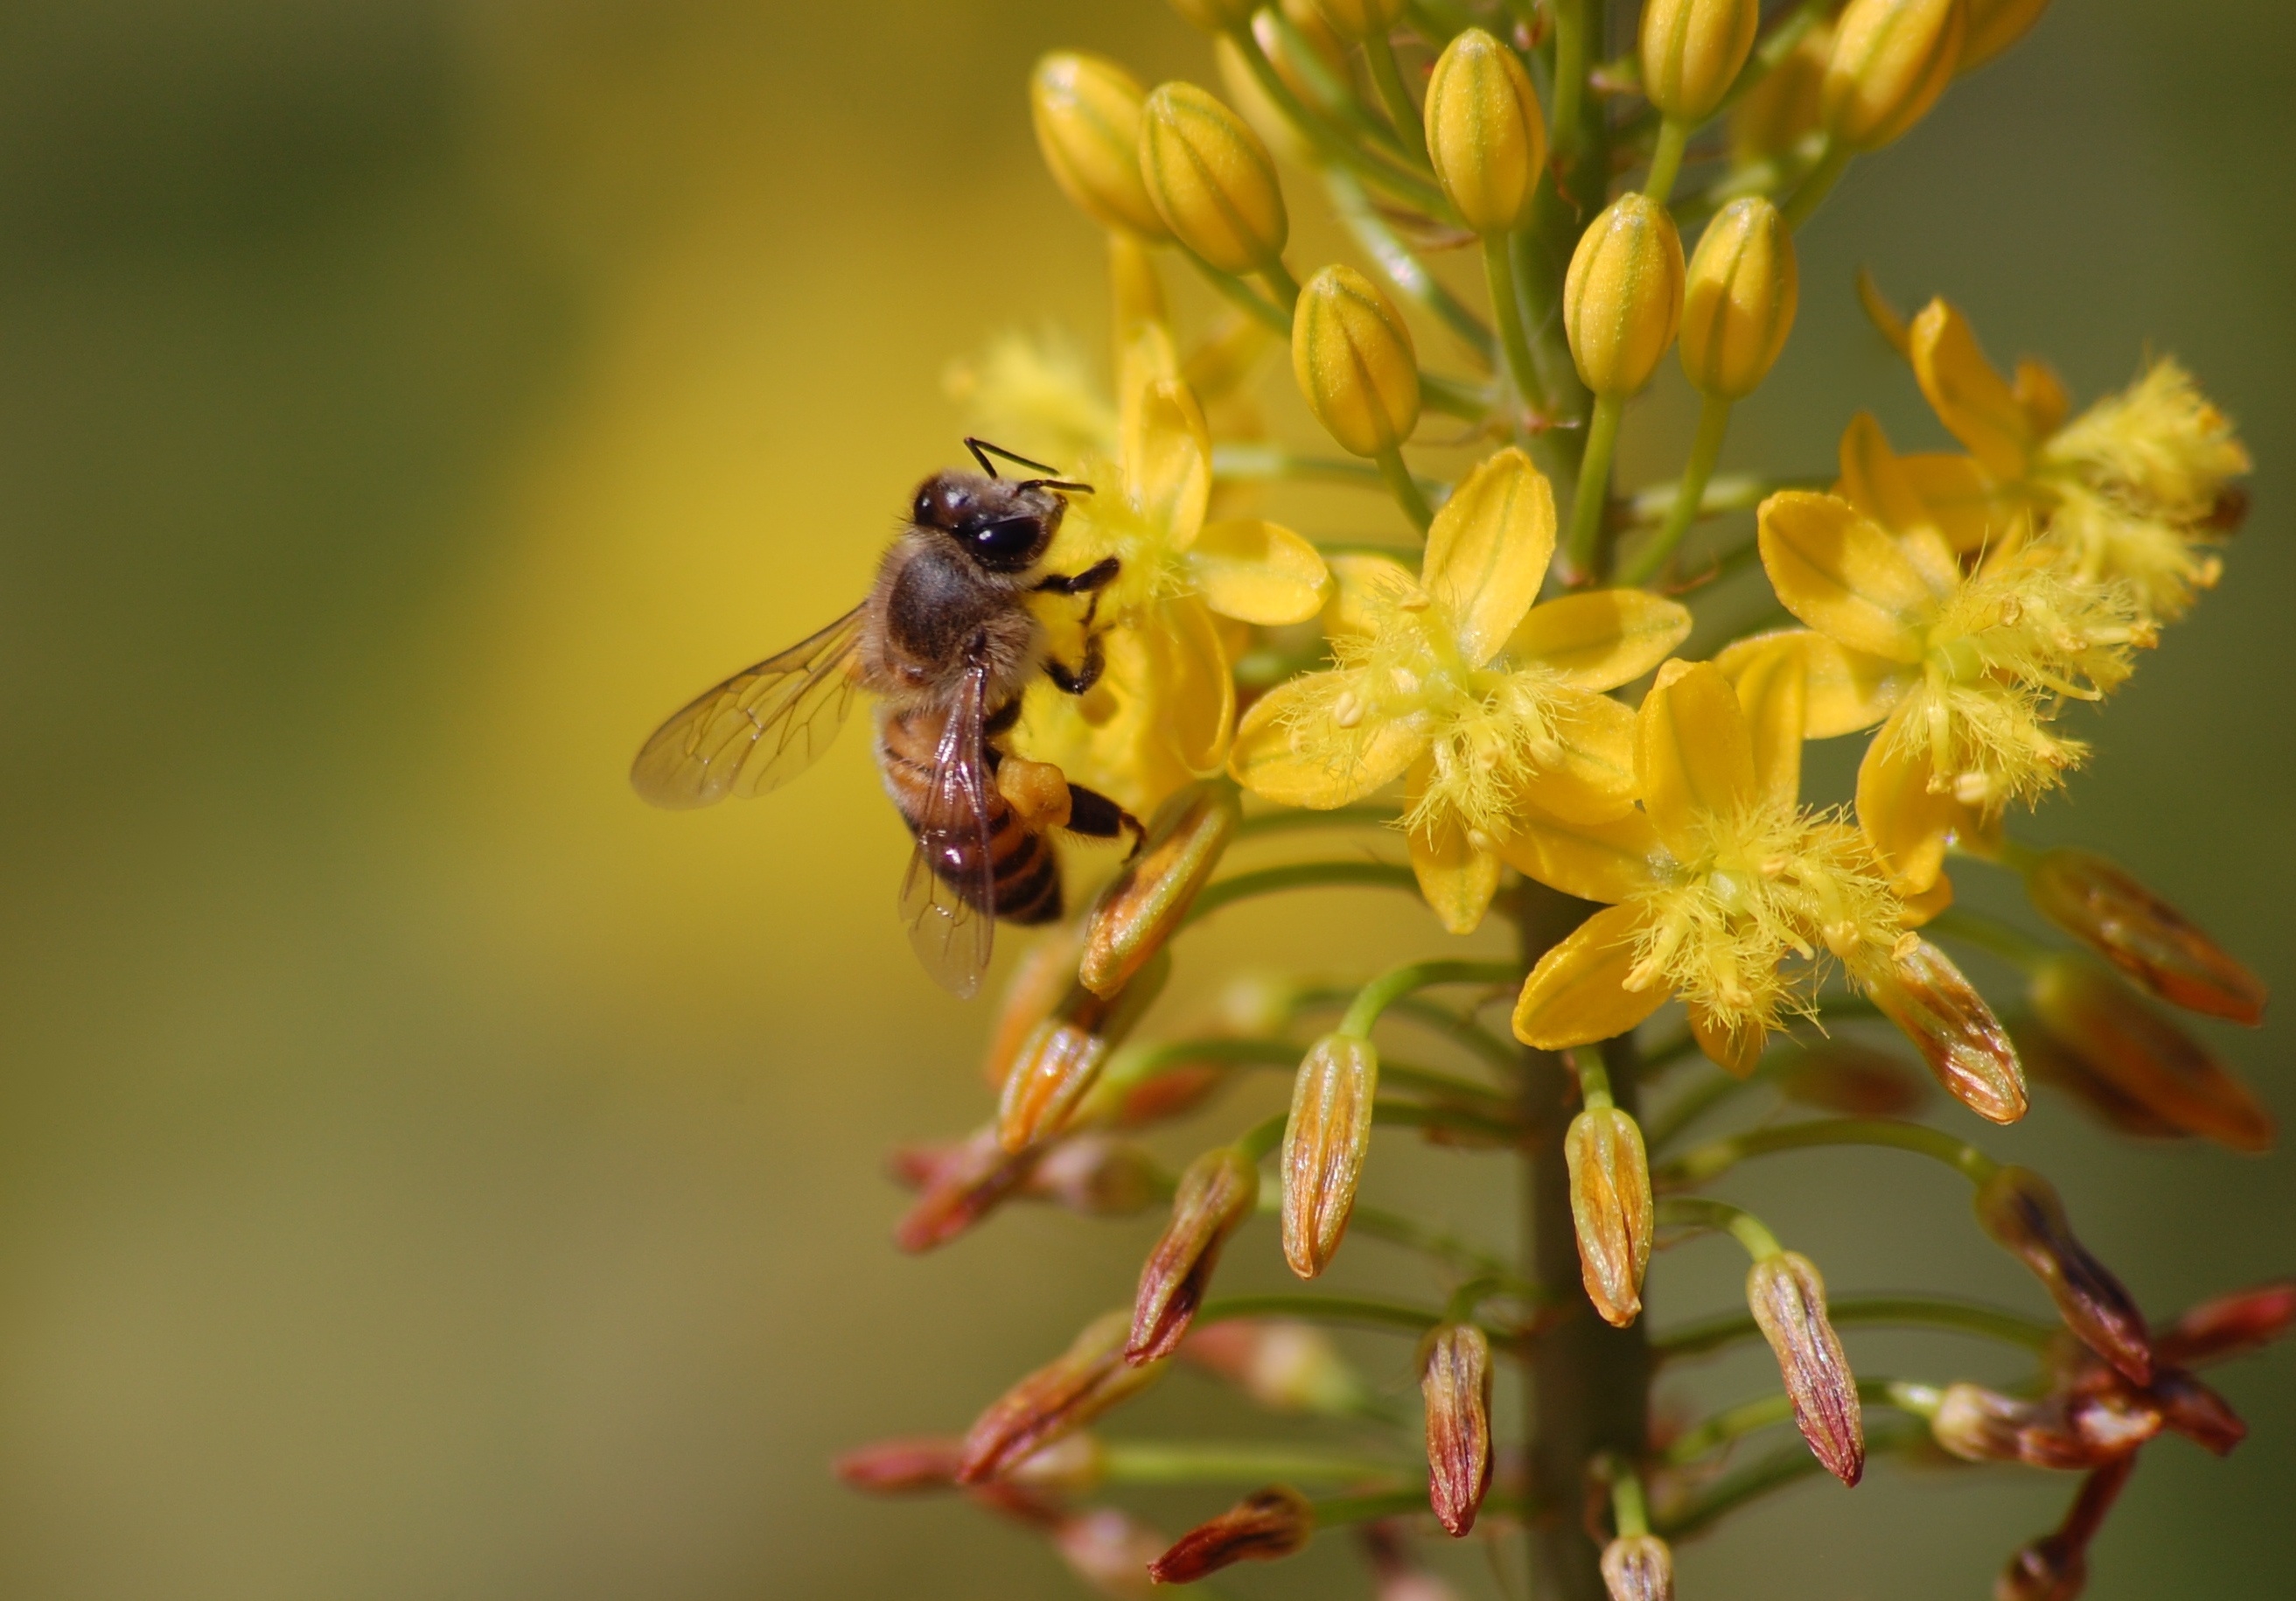
nature, outdoor, blossom, wing, plant, photography, stem, leaf, flower, petal, bloom, floral, wildlife, wild, environment, pollen, herb, insect, natural, small, bug, botany, yellow, agriculture, garden, flora, botanical, fauna, invertebrate, life, wildflower, close up, outdoors, entomology, vegetation, bee, delicate, horticulture, fragile, nectar, organic, thorax, antennae, macro photography, honey bee, membrane winged insect